Gustaf Johan Billberg

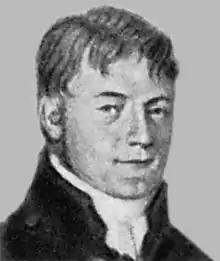

Gustaf Johan Billberg (14 June 1772, Karlskrona – 26 November 1844, Stockholm) was a Swedish botanist, zoologist and anatomist, although professionally and by training he was a lawyer and used science and biology as an avocation. The plant genus "Billbergia" was named for him by Carl Peter Thunberg.